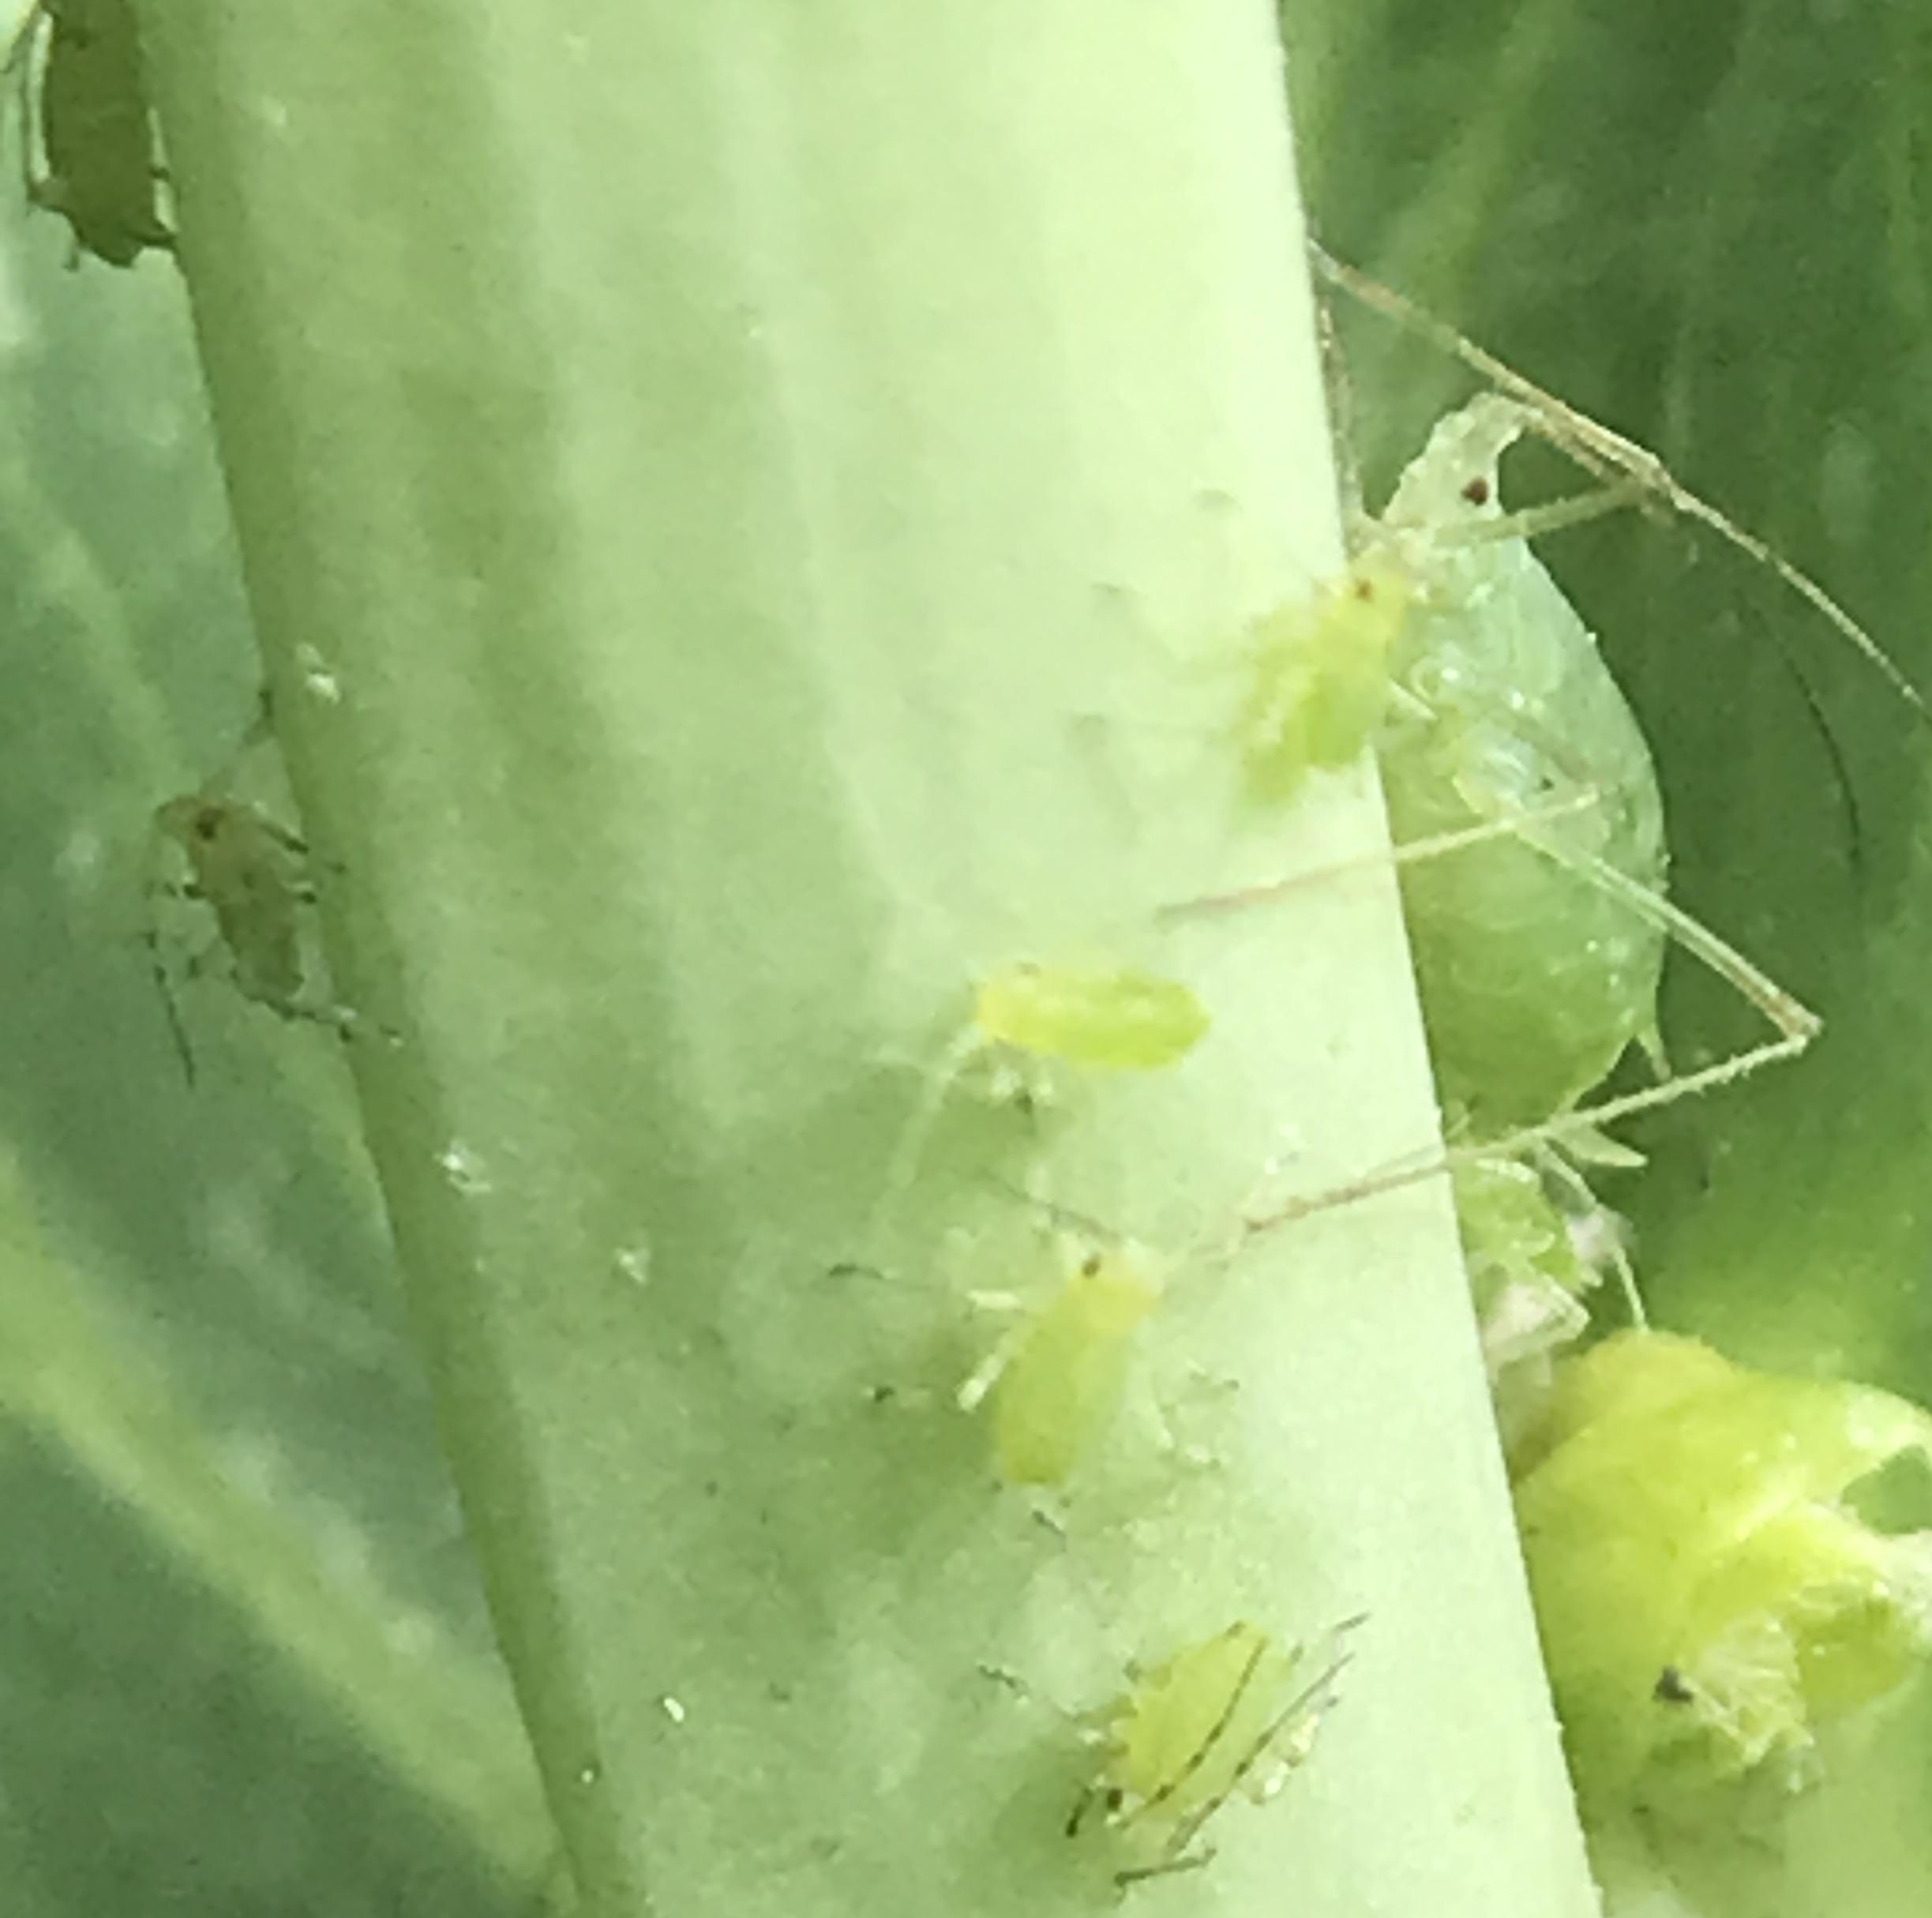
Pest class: pea_aphid